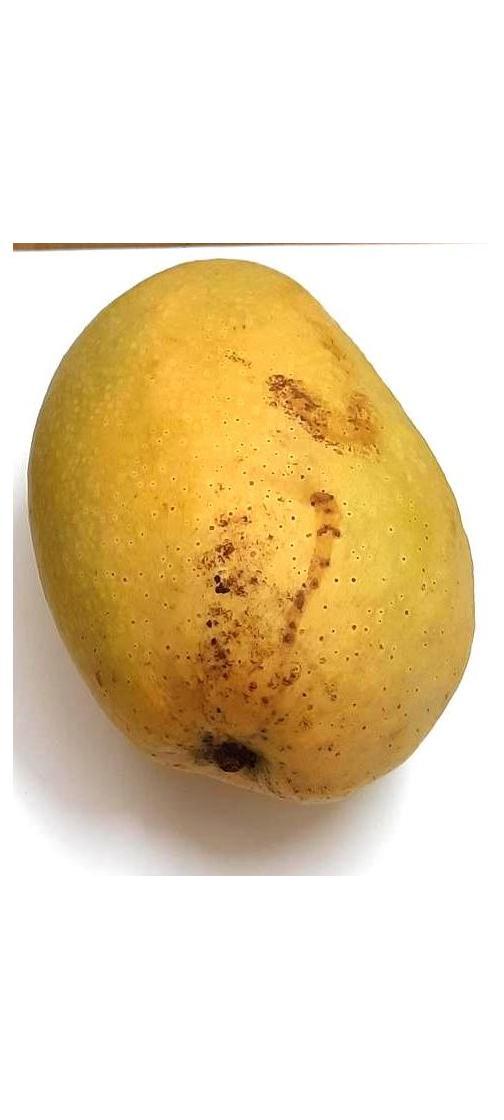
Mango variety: Fazli Shurmai